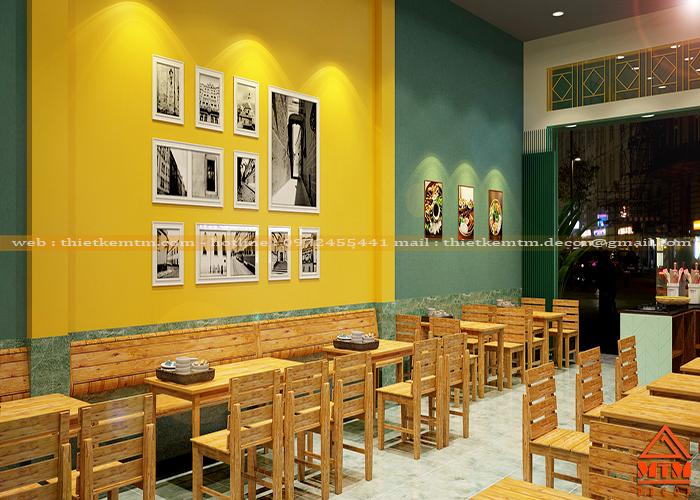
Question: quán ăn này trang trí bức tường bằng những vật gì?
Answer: bằng những bức tranh vẽ